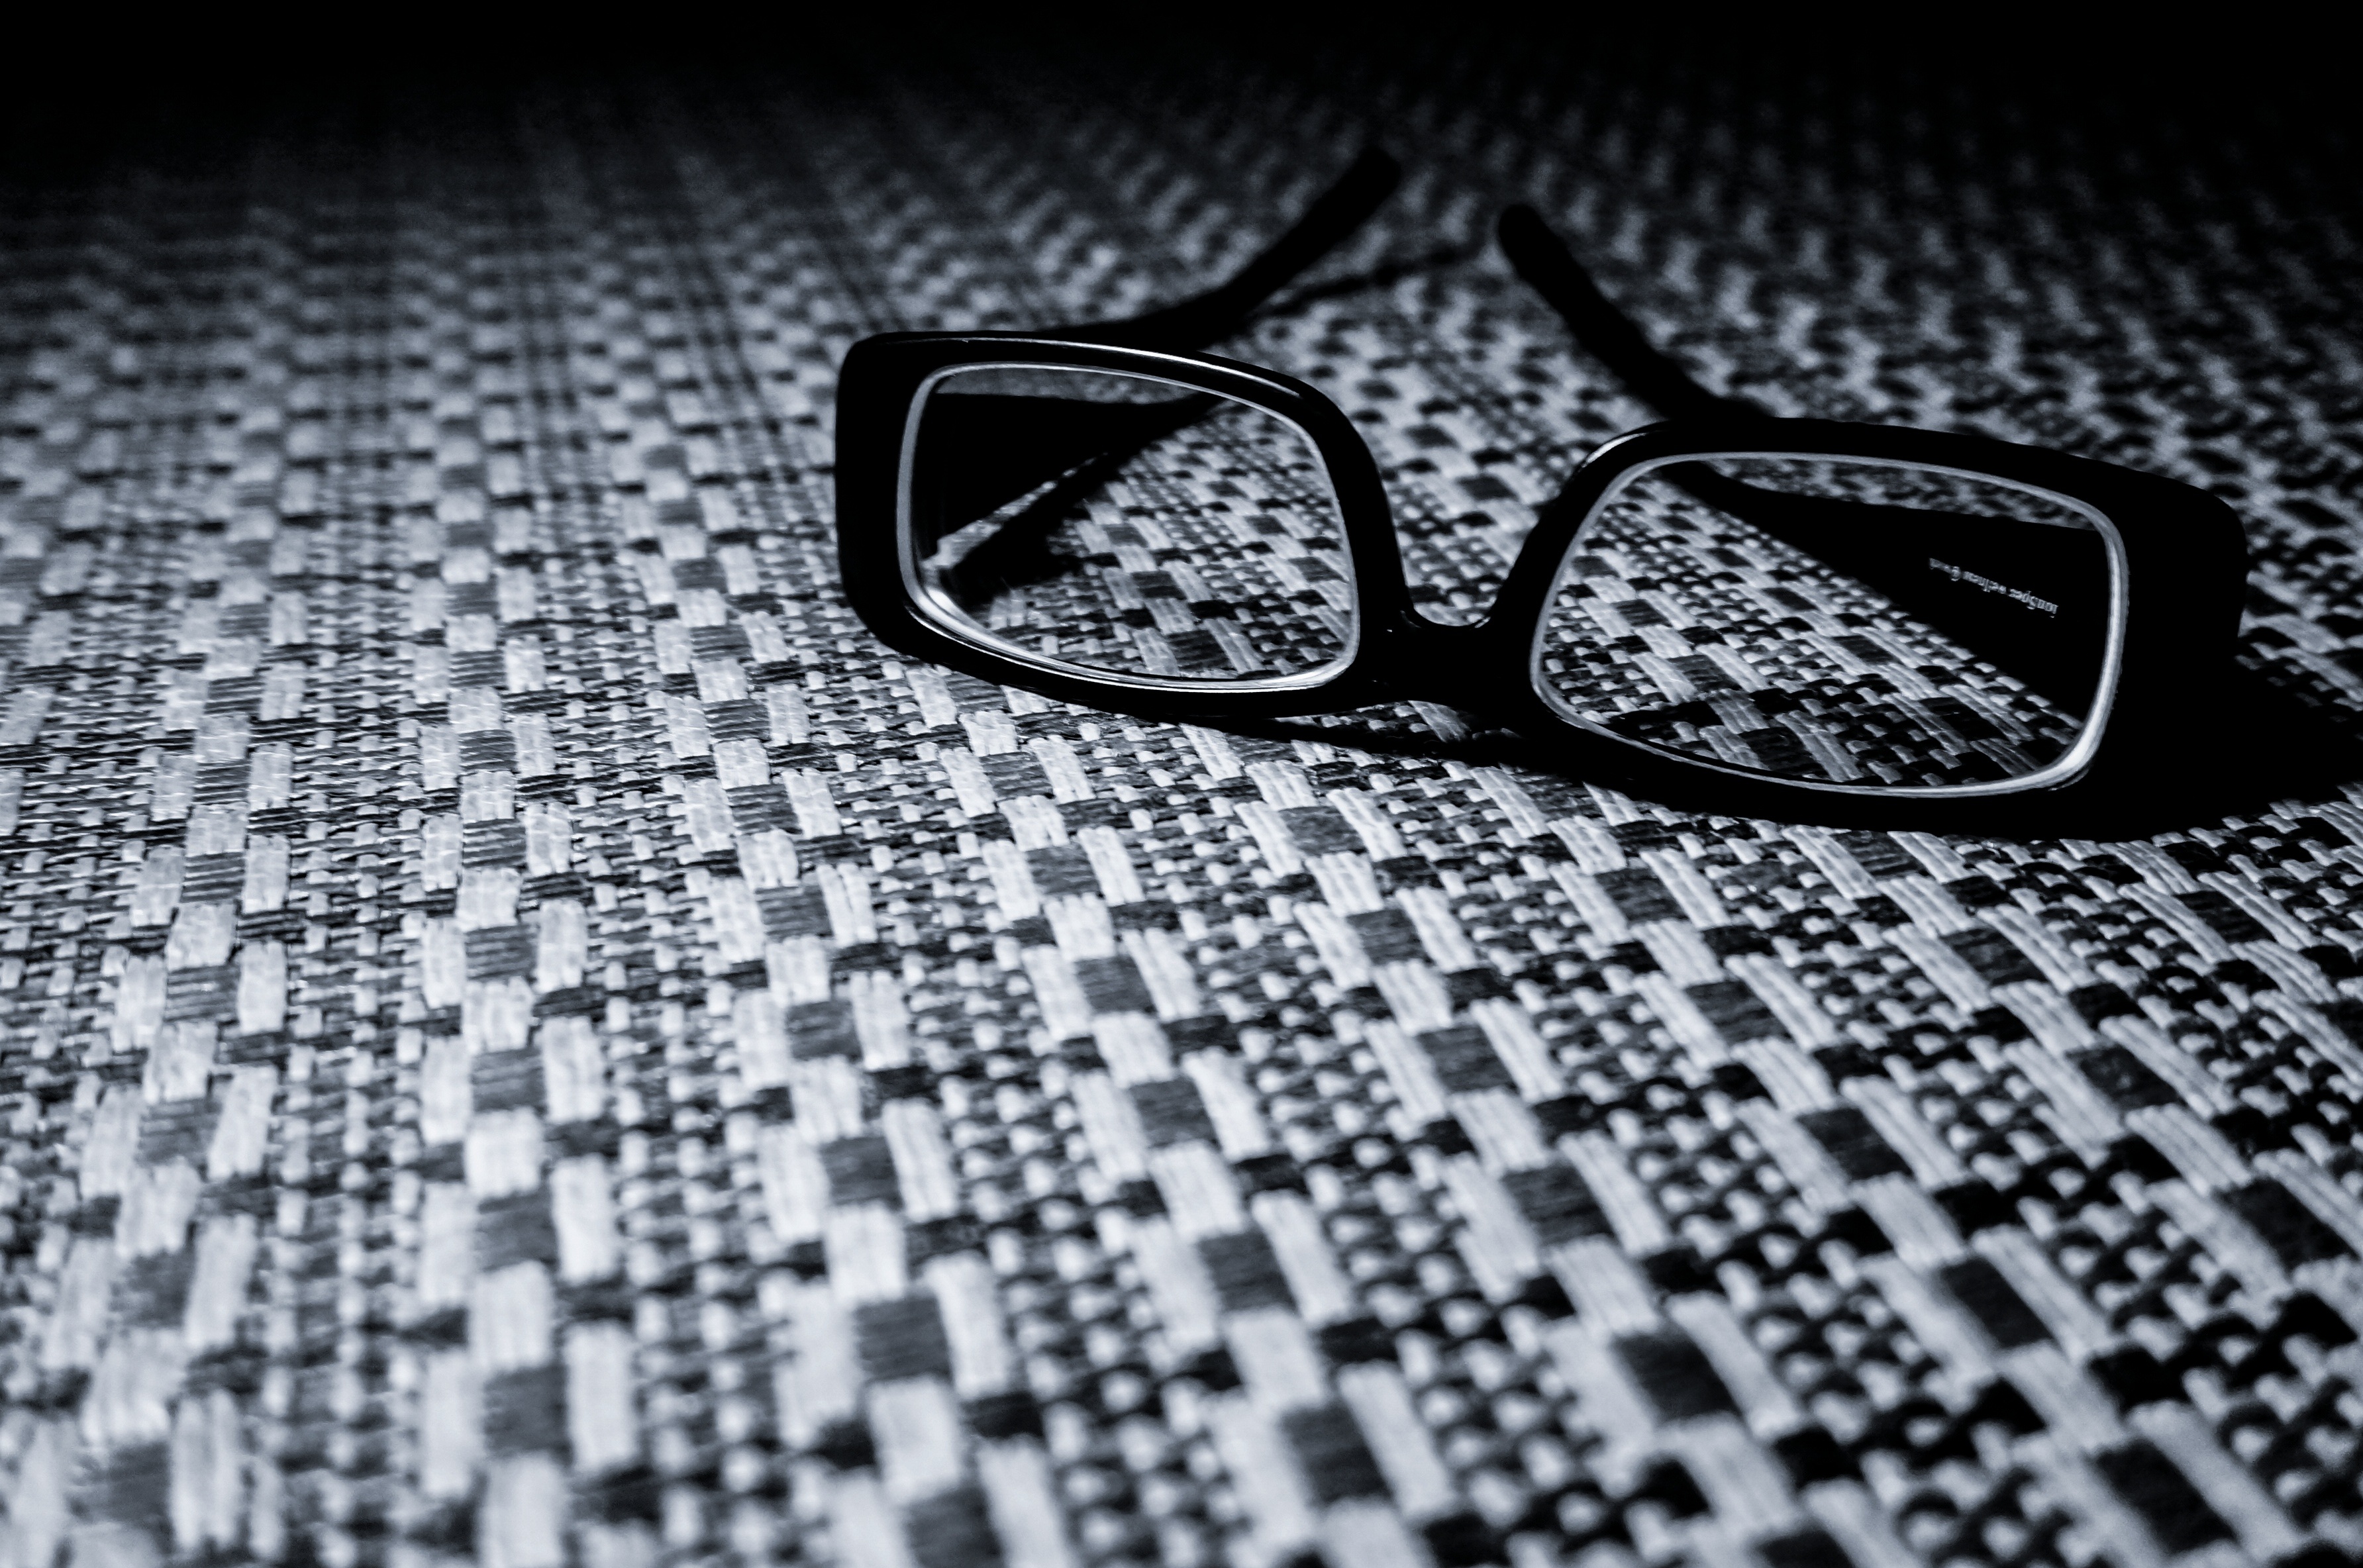
black and white, white, pattern, line, spectacle, black, monochrome, circle, brand, font, glasses, eyeglasses, eyewear, shape, eyeglass, cheaters, monochrome photography, vision care